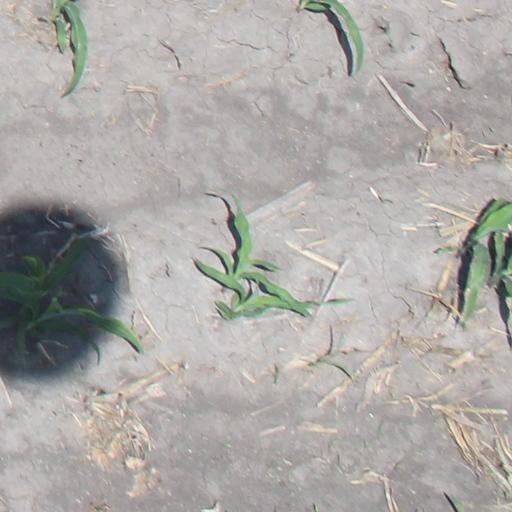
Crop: maize; corn